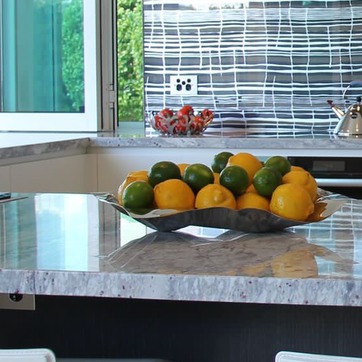
Material: food